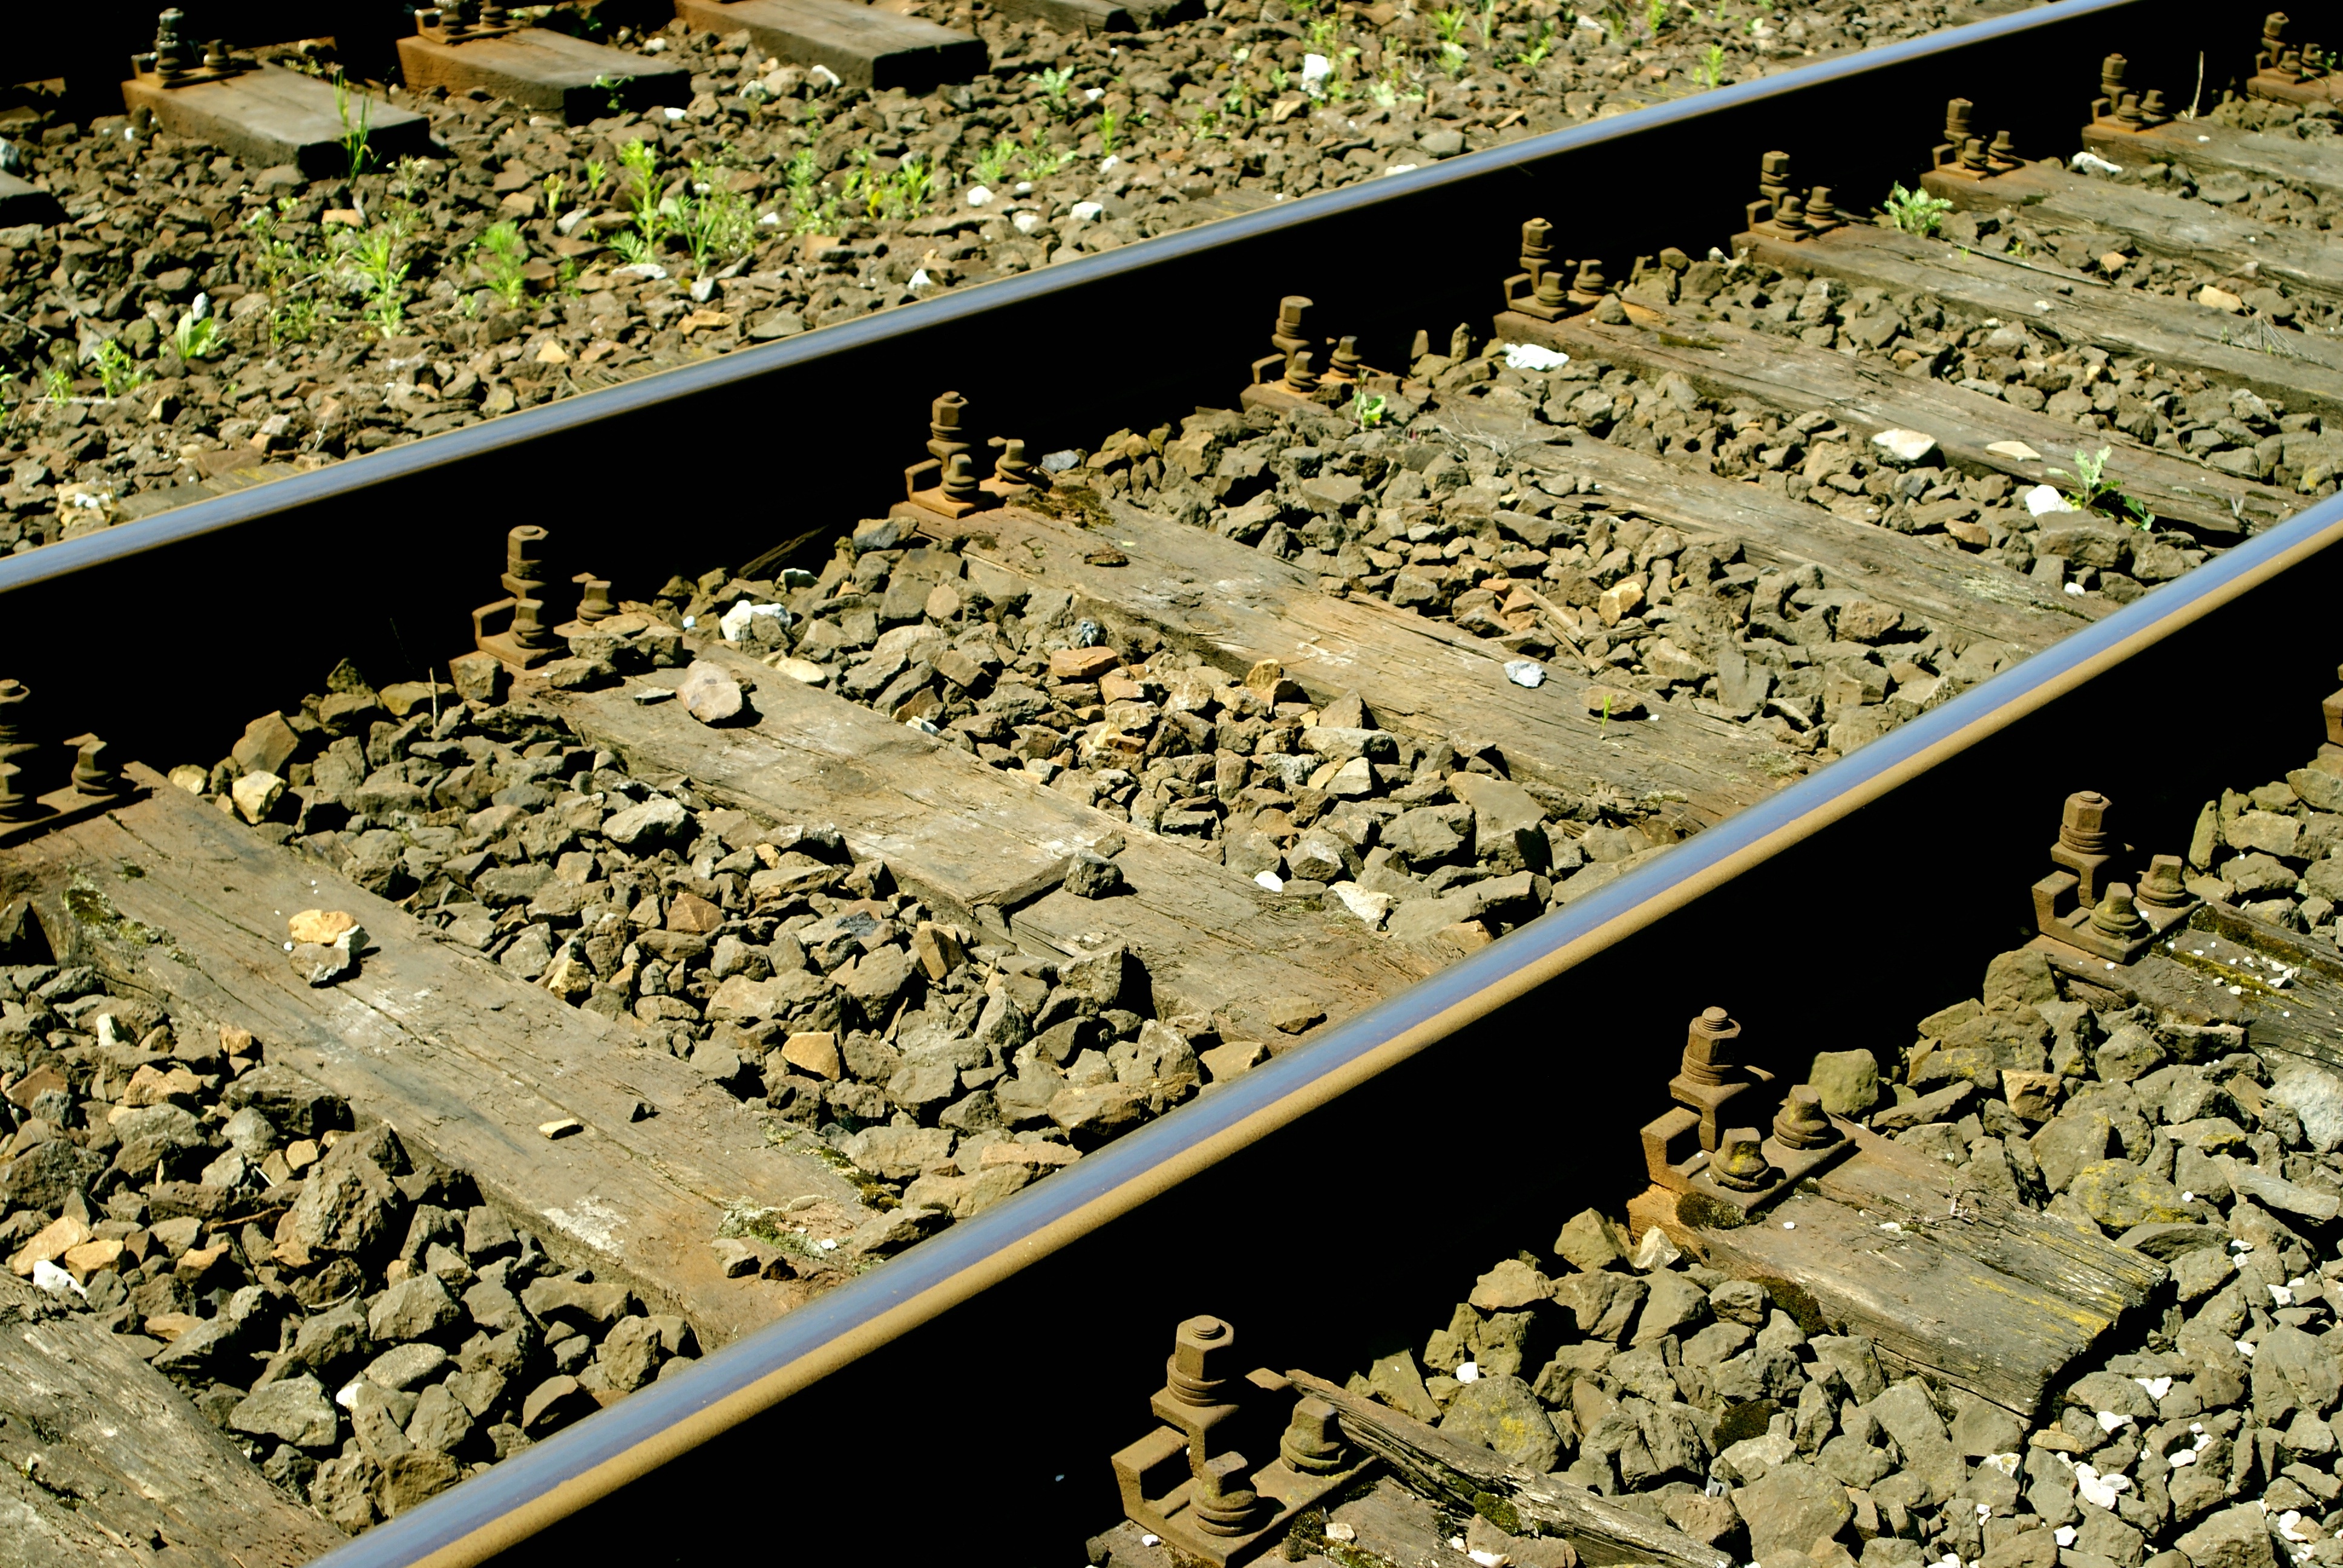
sky, track, railway, city, train, stone, summer, soil, tracks, earth, boards, the stones, hiking trails, aerial photography, ancient history